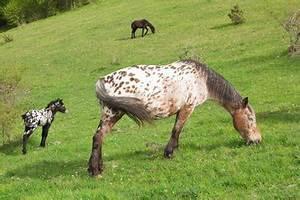
horse